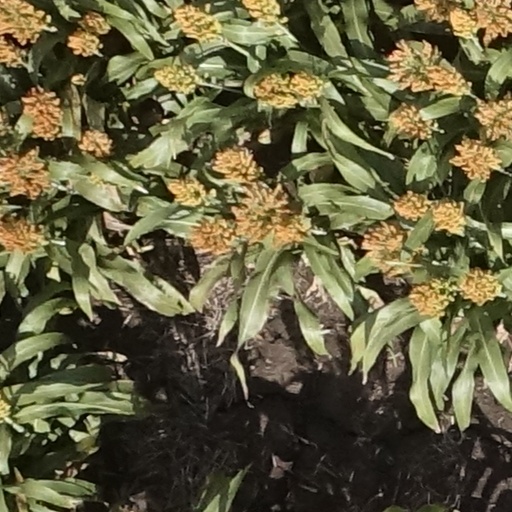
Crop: sorghum